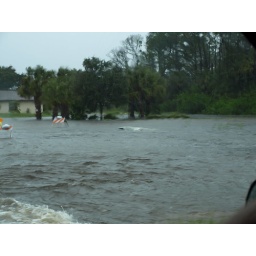
the white part in the middle is a car underwater.